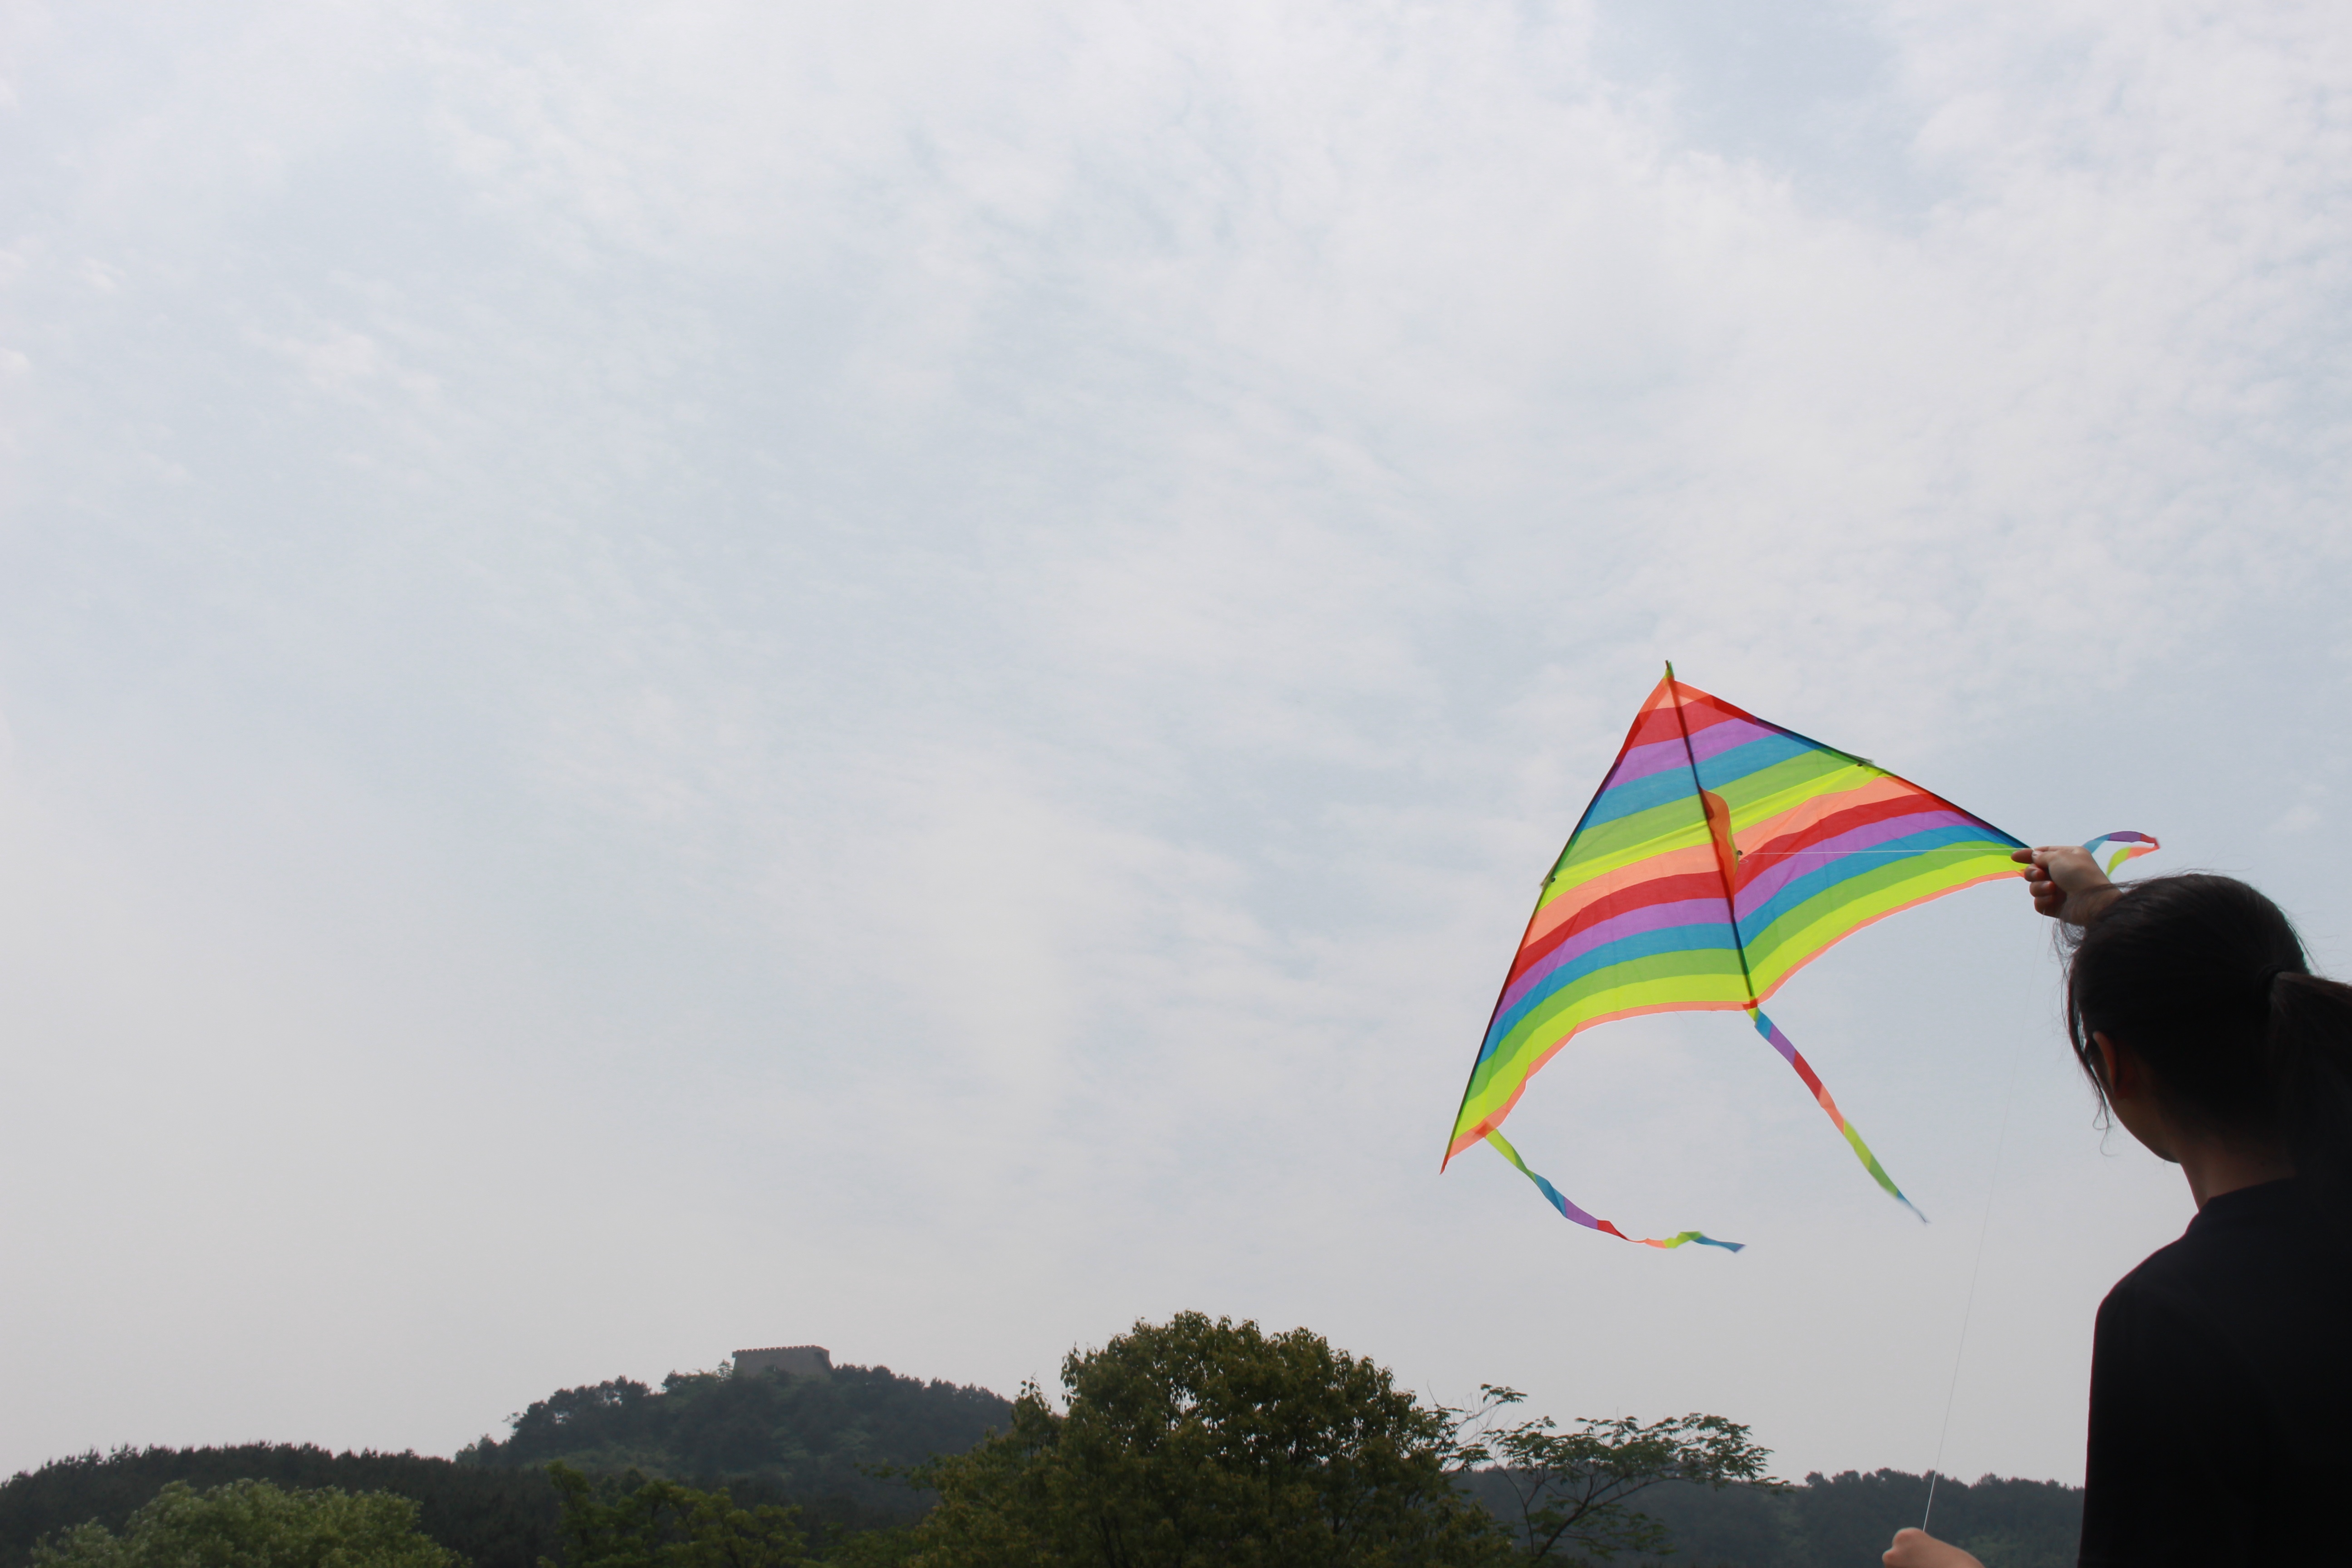
people, sky, wind, kite, extreme sport, toy, sports, atmosphere of earth, windsports, kite sports, individual sports, sport kite